Panel painting

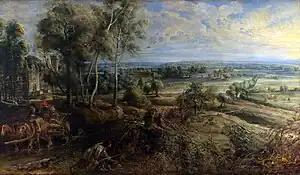
"A View of Het Steen in the Early Morning", 131 x 229 cm, c. 1636. A large Rubens panel painting, made out of 18 individually added pieces.

The technique is known to us through Cennino Cennini's "The Craftsman's Handbook" ("Il libro dell' arte") published in 1390, and other sources. It changed little over the centuries. It was a laborious and painstaking process: